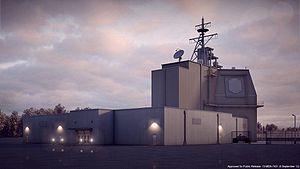
Le RIM-161 Standard Missile 3, conçu par la société américaine Raytheon, complète le système de combat Aegis dans le domaine de la lutte maritime contre les missiles balistiques à courte et moyenne portée. Il est ainsi tiré depuis les navires disposant de l'Aegis, qui peuvent l'utiliser efficacement avec leur radar SPY.
Aegis est le nom d'un système d'armes naval américain, mettant en œuvre des radars et différents armements tel que des missiles anti-navire et missiles anti-aérien. Initialement construit par RCA, il est aujourd'hui produit par Lockheed Martin. Son nom est tiré de l'arme du dieu grec Zeus, Égide.
La défense antimissile est l'ensemble des moyens mis en œuvre pour contrer la menace que représentent les missiles balistiques pour les forces armées sur les théâtres d'opérations et pour les populations sur les territoires nationaux. À son origine pendant la guerre froide, la défense antimissile vise à défendre les territoires américains et soviétiques contre les missiles balistiques intercontinentaux. Son important développement depuis le début du XXIᵉ siècle est la conséquence de la prolifération des missiles balistiques, dans un contexte géopolitique marqué par les conflits au Proche-Orient et au Moyen-Orient, et par la montée des tensions en Asie et même en Europe.
Le système de défense antimissile de l’OTAN est un projet en cours de conception qui doit permettre à terme de mettre en commun les moyens de défense antimissile des États membres de l'organisation, afin de les protéger d’une menace balistique.
La défense antimissile est dirigée contre des armes au parcours spatial important quand elles vont très loin, ou moins important voire uniquement dans l'atmosphère quand elles vont plus près. Elle utilise un système complexe permettant de détecter, de suivre et d’intercepter des objets très petits et très rapides, à savoir les armes d’un ou plusieurs missiles balistiques ennemis dirigées vers la zone à protéger.
Le Mark 41 Vertical Launching System ou Mk.41 VLS, est un système de conteneurs de lancements verticaux embarqué, procurant une capacité d'engagement rapide contre les menaces ennemies de tous types. La conception de ce système est dérivée des travaux effectués sur le système de combat Aegis.
Deveselu est une commune rurale roumaine du județ d'Olt, en Olténie. Deveselu comprend deux villages, Comanca et Deveselu.